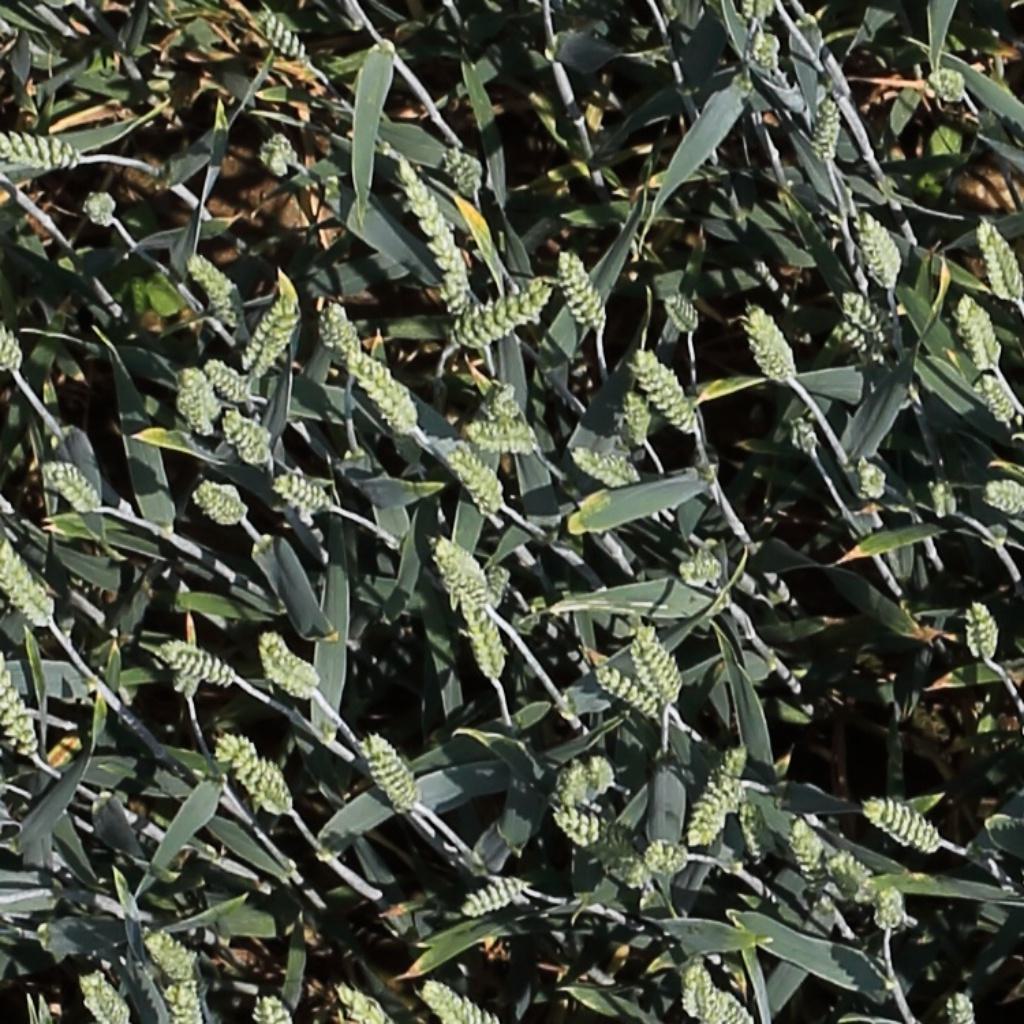
Country: Switzerland
Location: Usask
Wheat development stage: Filling